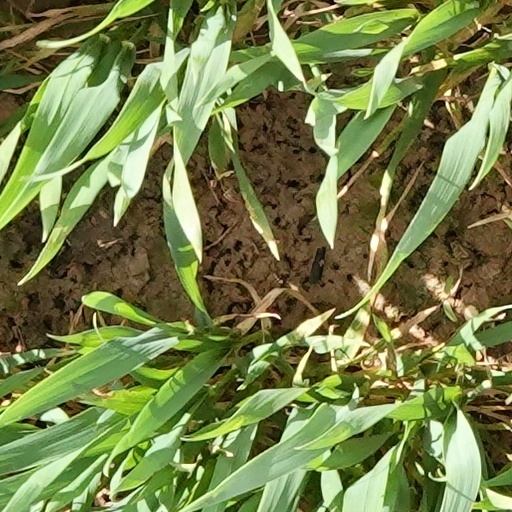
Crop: wheat